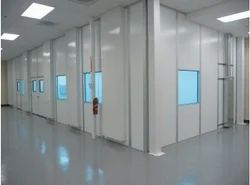
Label: Clean_Rooms